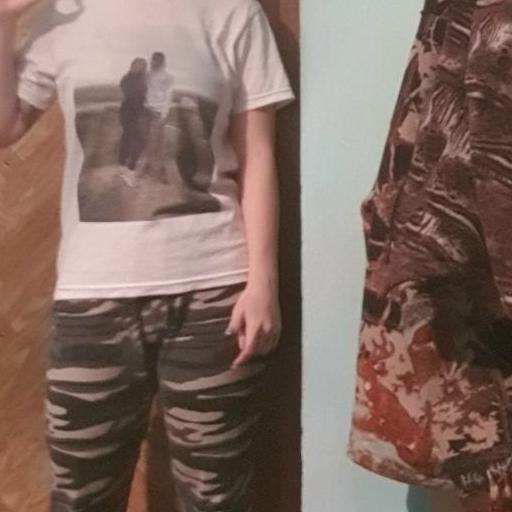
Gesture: no_gesture